Republic of China Army

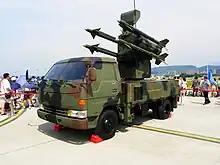
Antelope air defense system

In July 2007 it was reported that the ROC Army would request the purchase of 30 AH-64E Apache Guardian attack helicopters from the US in the 2008 defence budget. In October 2015 it was announced that 9 AH-64E had been grounded due to oxidation of components in the helicopters' tail rotor gearboxes and comprehensive safety checks were made on all Apaches. The 2008 defense budget also listed a request for 60 UH-60M Black Hawk helicopters as a partial replacement for the UH-1Hs currently in service.